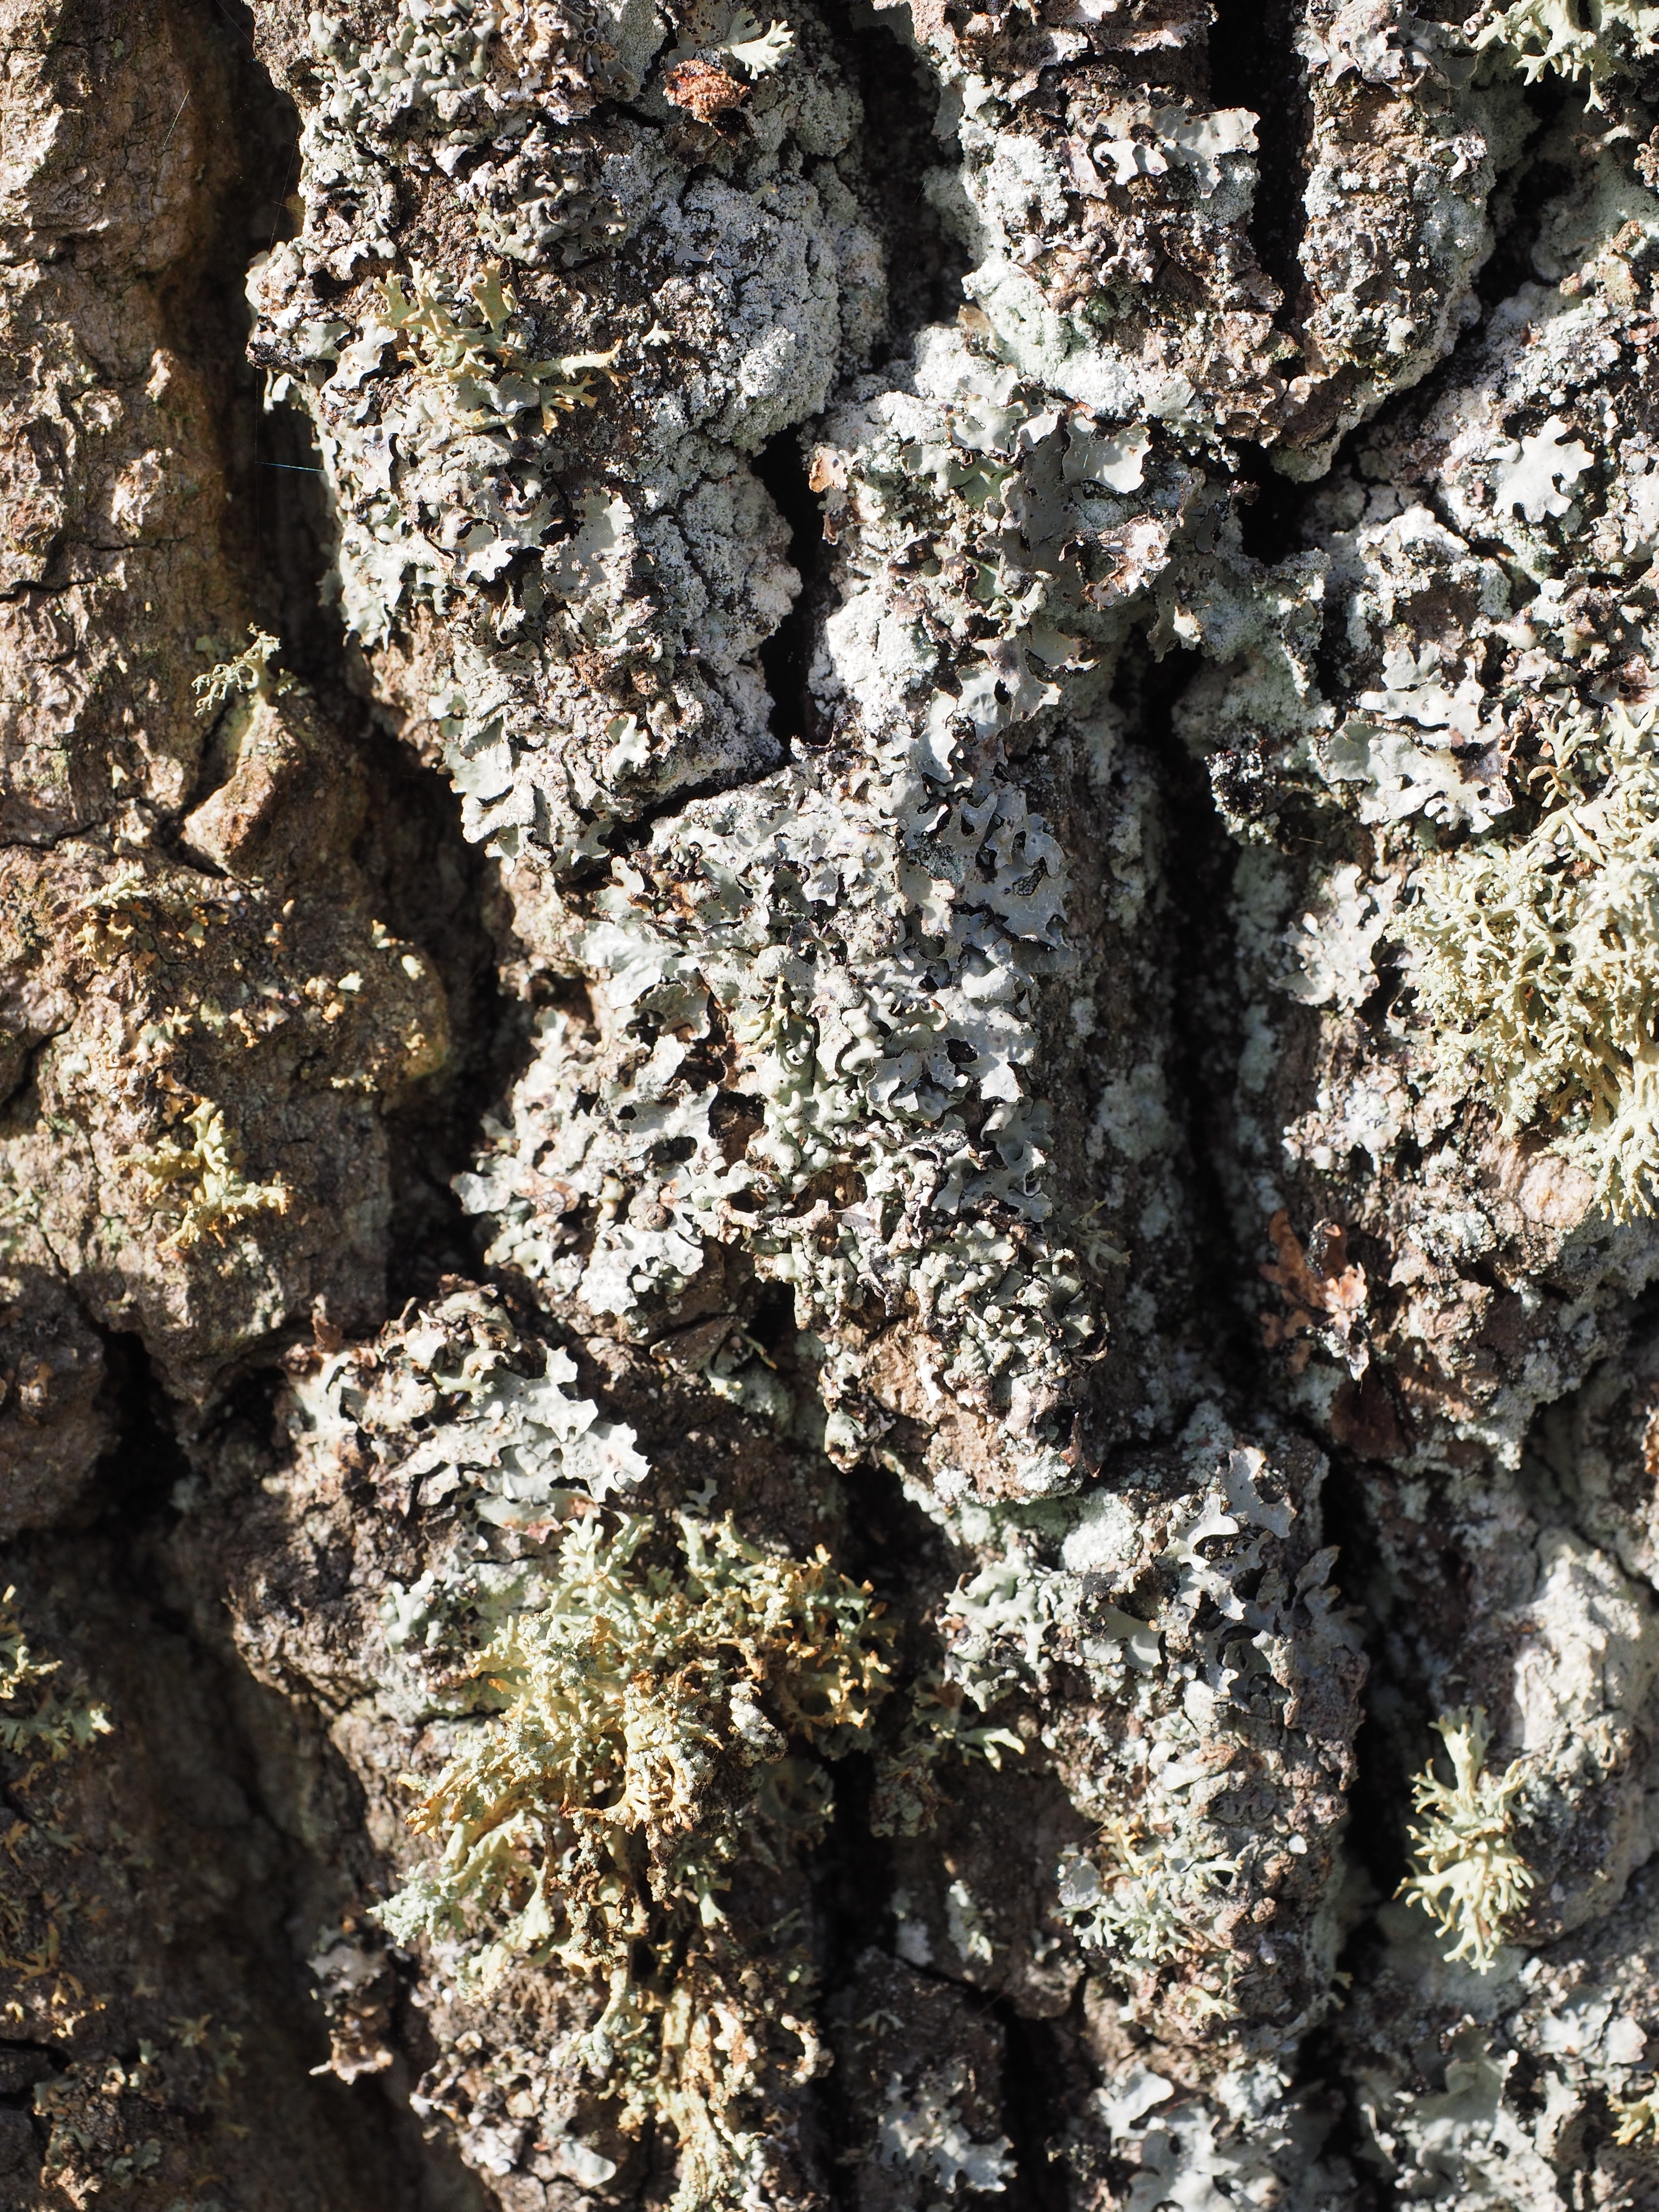
tree, nature, rock, branch, plant, texture, leaf, flower, trunk, bark, wildlife, log, soil, flora, beef, fauna, weave, tribe, geology, tree bark, poplar, macro photography, infestation, blue grey, white poplar, parmelia sulcata, leaf braid, poplar bark, shrub lichen species, barber's itch, woody plant, land plant